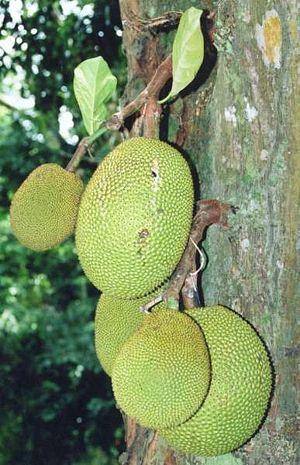
En botanique, une plante cauliflore est une plante dont les fleurs et/ou les fruits poussent directement sur le tronc ou les branches et non pas sur des tiges comme c'est le cas pour la plupart des végétaux. C'est généralement une caractéristique d'arbre tropical.